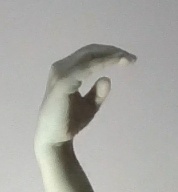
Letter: jeem